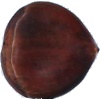
Label: chestnut